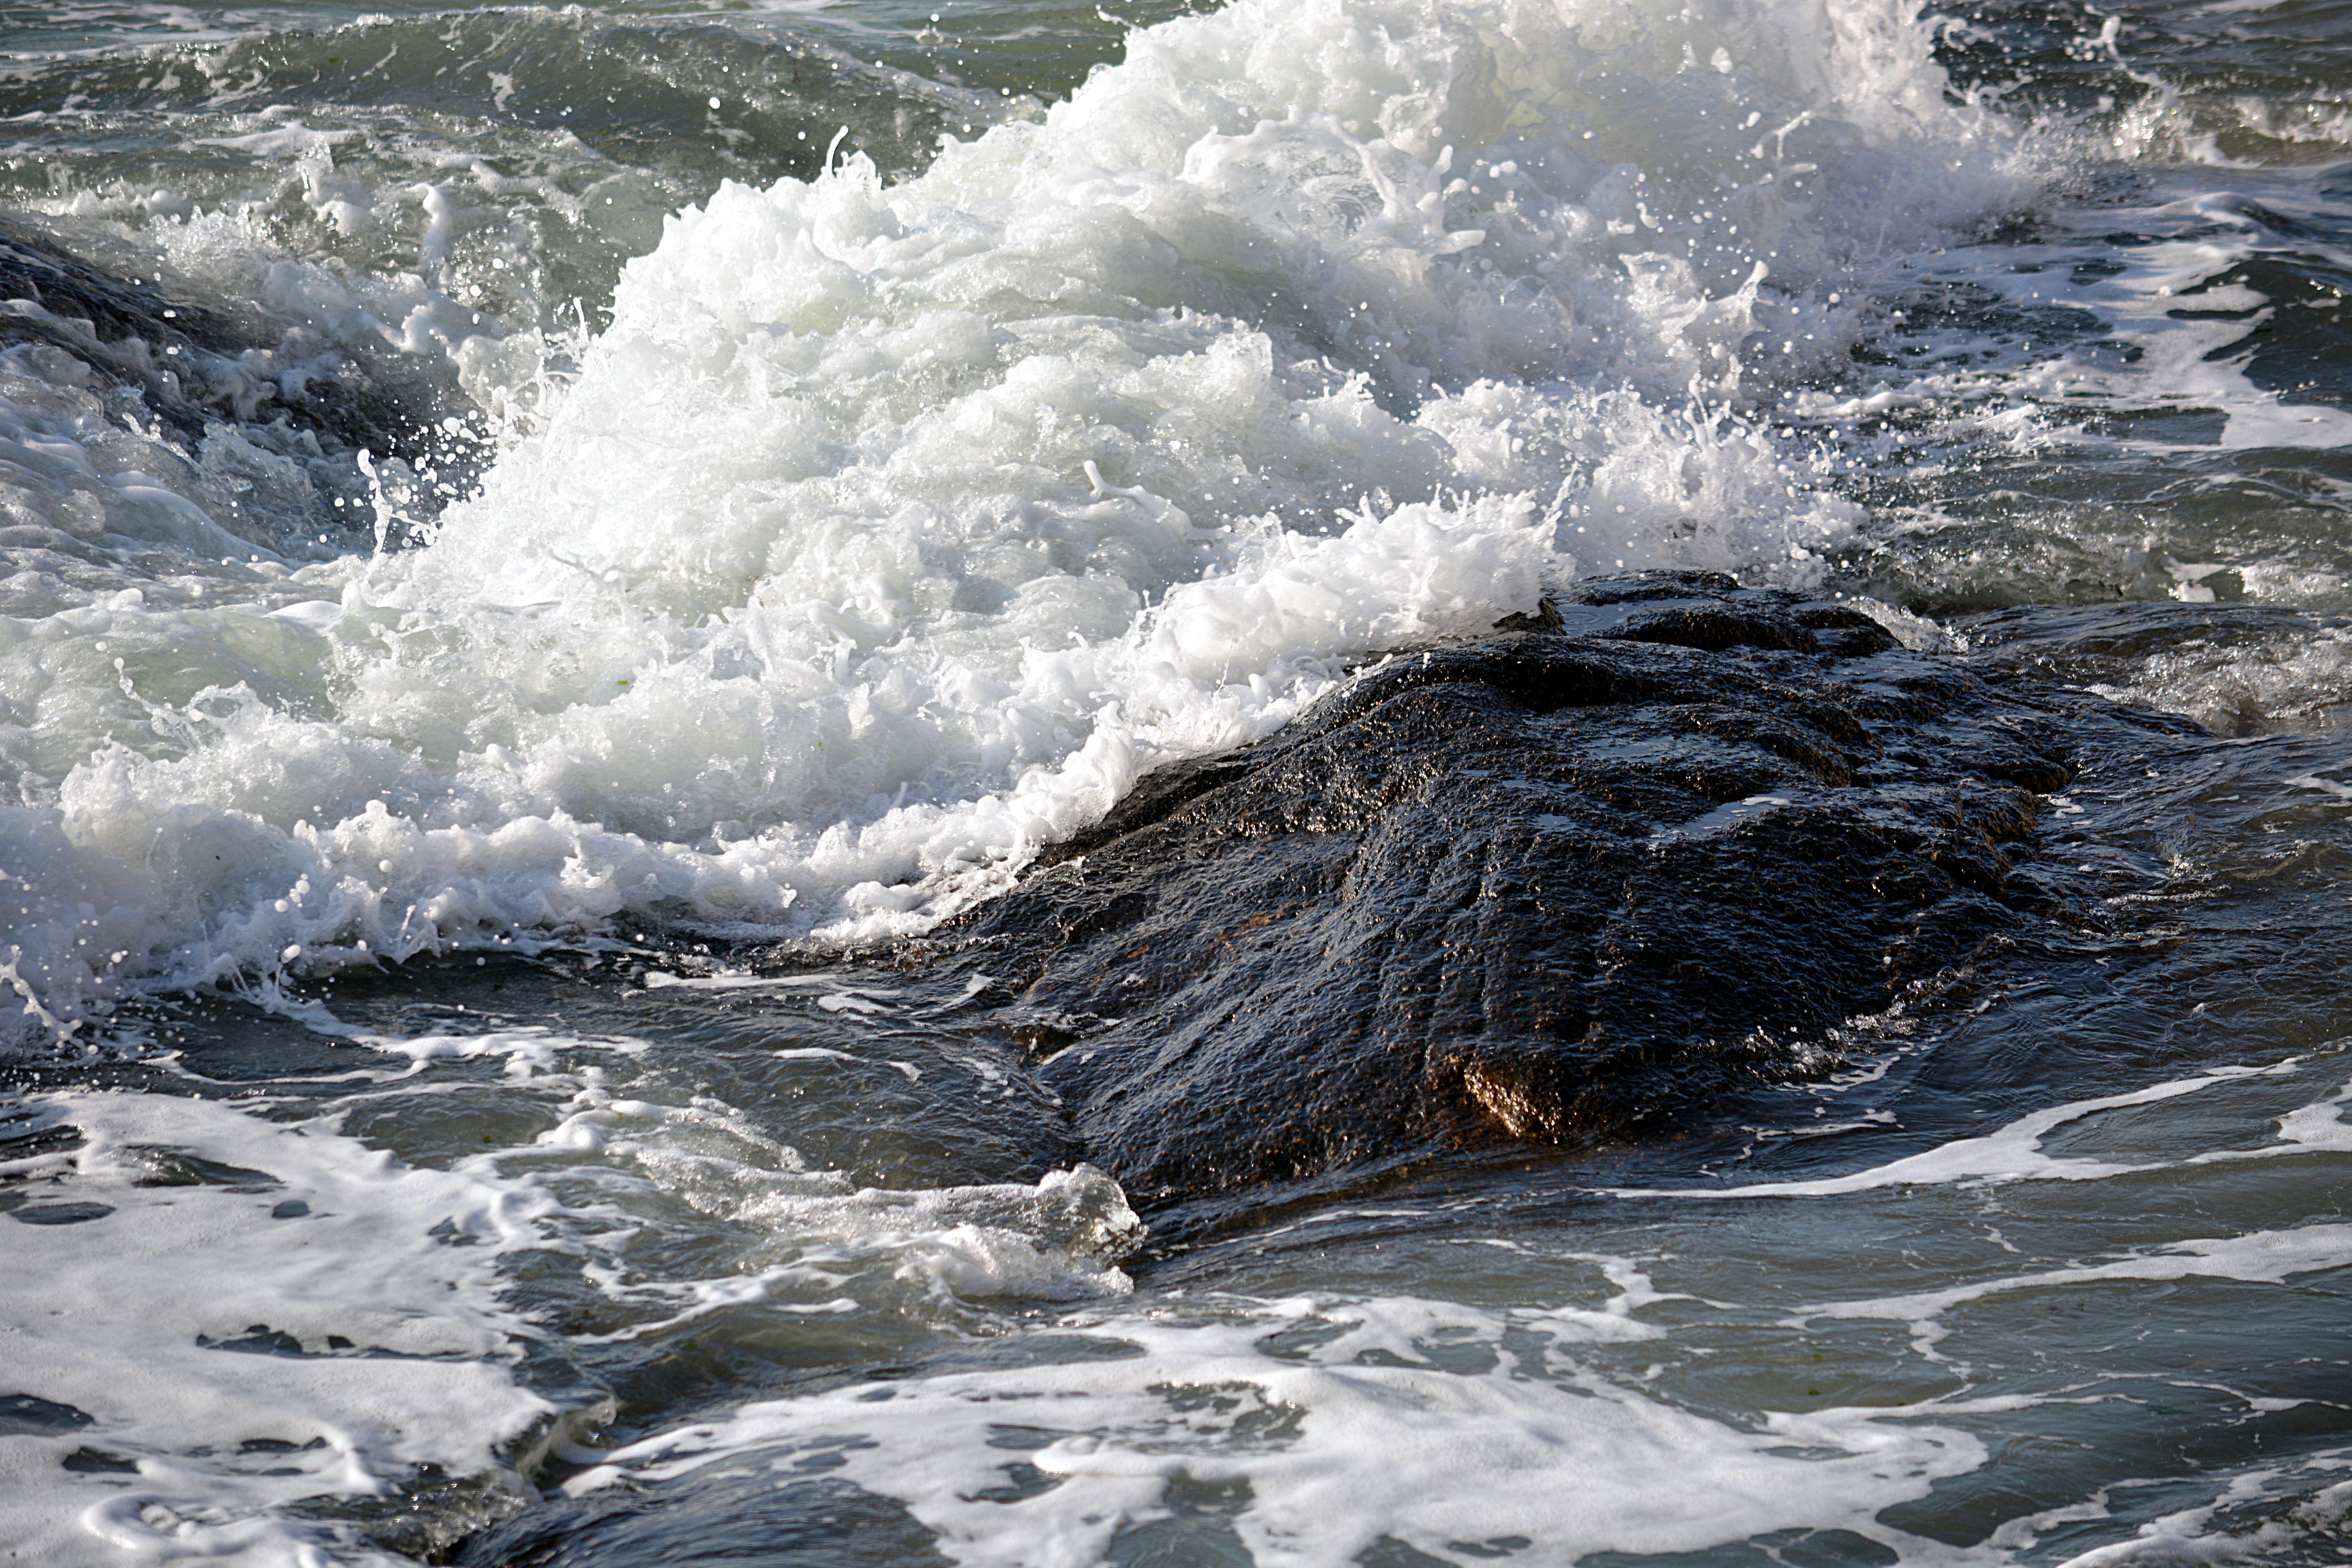
sea, coast, water, nature, rock, ocean, shore, wave, wind, river, weather, rapid, blue, movement, side, scum, geological phenomenon, wind wave